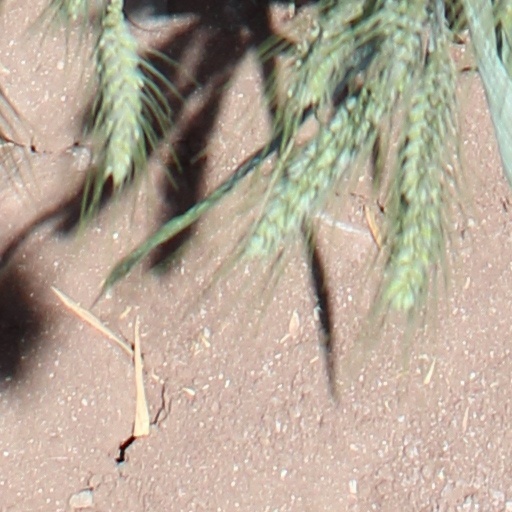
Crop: wheat